History of agriculture in the United States

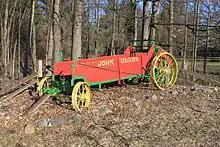
Horse-drawn manure spreader

Deere & Company began when John Deere (1804-1886) moved to Illinois in 1836, A blacksmith, Deere concentrated on inventing a plow that could break the thick prairie soil in Illinois. He soon fastened a steel saw blade into a plow. Until then farmers used iron or wooden plows to which the rich soil stuck, so they had to be cleaned frequently. Deere created a highly polished steel surface that allowed the soil to slide easily.